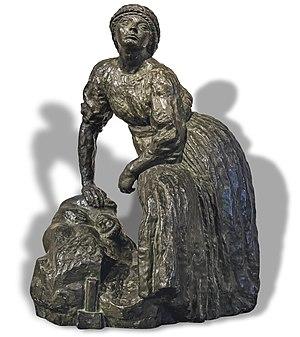
Le musée Ingres-Bourdelle, anciennement musée Ingres, est un musée d'art et d'archéologie installé dans l'ancien hôtel de ville, qui fut le palais épiscopal des évêques de Montauban, construit au XVIIᵉ siècle en France.
Antoine Bourdelle, né Émile Antoine Bordelles le 30 octobre 1861 à Montauban et mort le 1ᵉʳ octobre 1929 au Vésinet, est un sculpteur français.